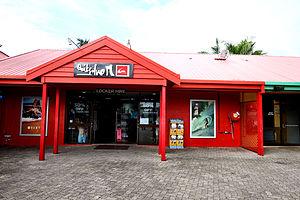
Quiksilver est une marque crée par une société australienne fondée en 1969 à Torquay, spécialisée dans les sports de glisse. Le siège social était à Huntington Beach aux États-Unis avec une succursale européenne à Saint-Jean-de-Luz en Nouvelle-Aquitaine, au Pays basque français connu avec les Landes et la Gironde comme le pays du surf en Europe. La marque appartient à la société Boardriders.